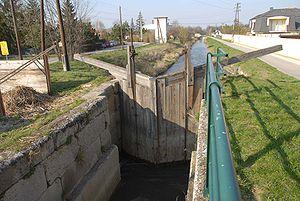
Une écluse est un ouvrage d'art hydraulique implanté dans un canal ou un cours d'eau pour le rendre navigable et permettre aux bateaux de franchir des dénivellations. Certains barrages à pertuis ou écluses visaient aussi à protéger un cours d'eau ou une ville des effets de la marée. L'écluse comprend un sas dans lequel on peut faire varier le niveau de l'eau. Il est isolé des biefs amont et aval par des portes.